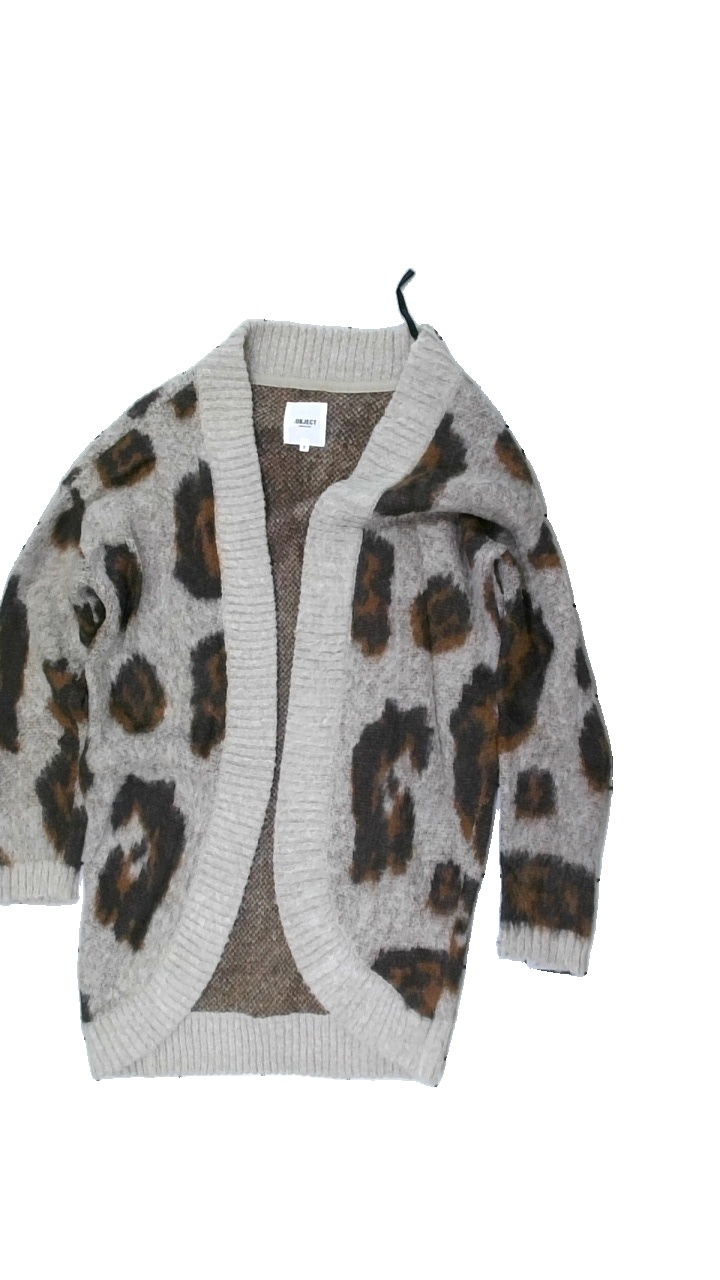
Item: Cardigan (Ladies)
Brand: Object
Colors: Beige, Brown
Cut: Regular
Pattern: Other
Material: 73% acrylic, 27% cotton
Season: All
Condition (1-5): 3
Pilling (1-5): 3
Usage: Reuse
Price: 50-100